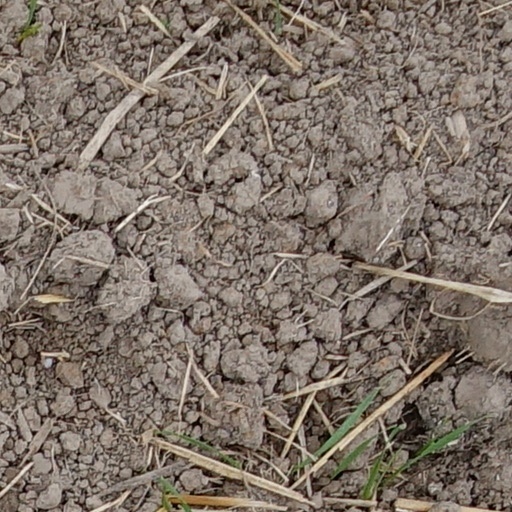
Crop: wheat